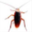
Label: cockroach